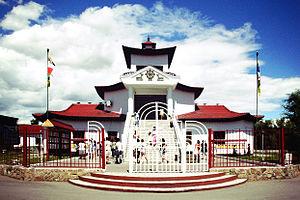
La première vague du bouddhisme est arrivée à Touva, une république de la Fédération de Russie, au IXᵉ siècle durant la période du khanat ouïghour. À cette époque, Touva faisait partie de l'Empire mongol qui ne connut le bouddhisme qu'à partir des XIIIᵉ et XIVᵉ siècles.